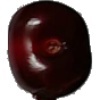
Label: cherry